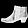
Label: Ankle boot